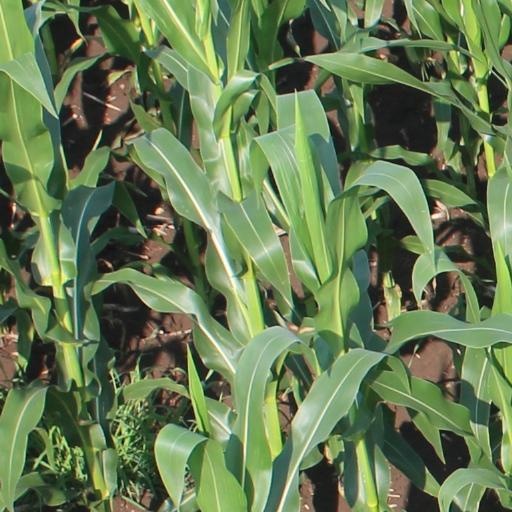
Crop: maize; corn